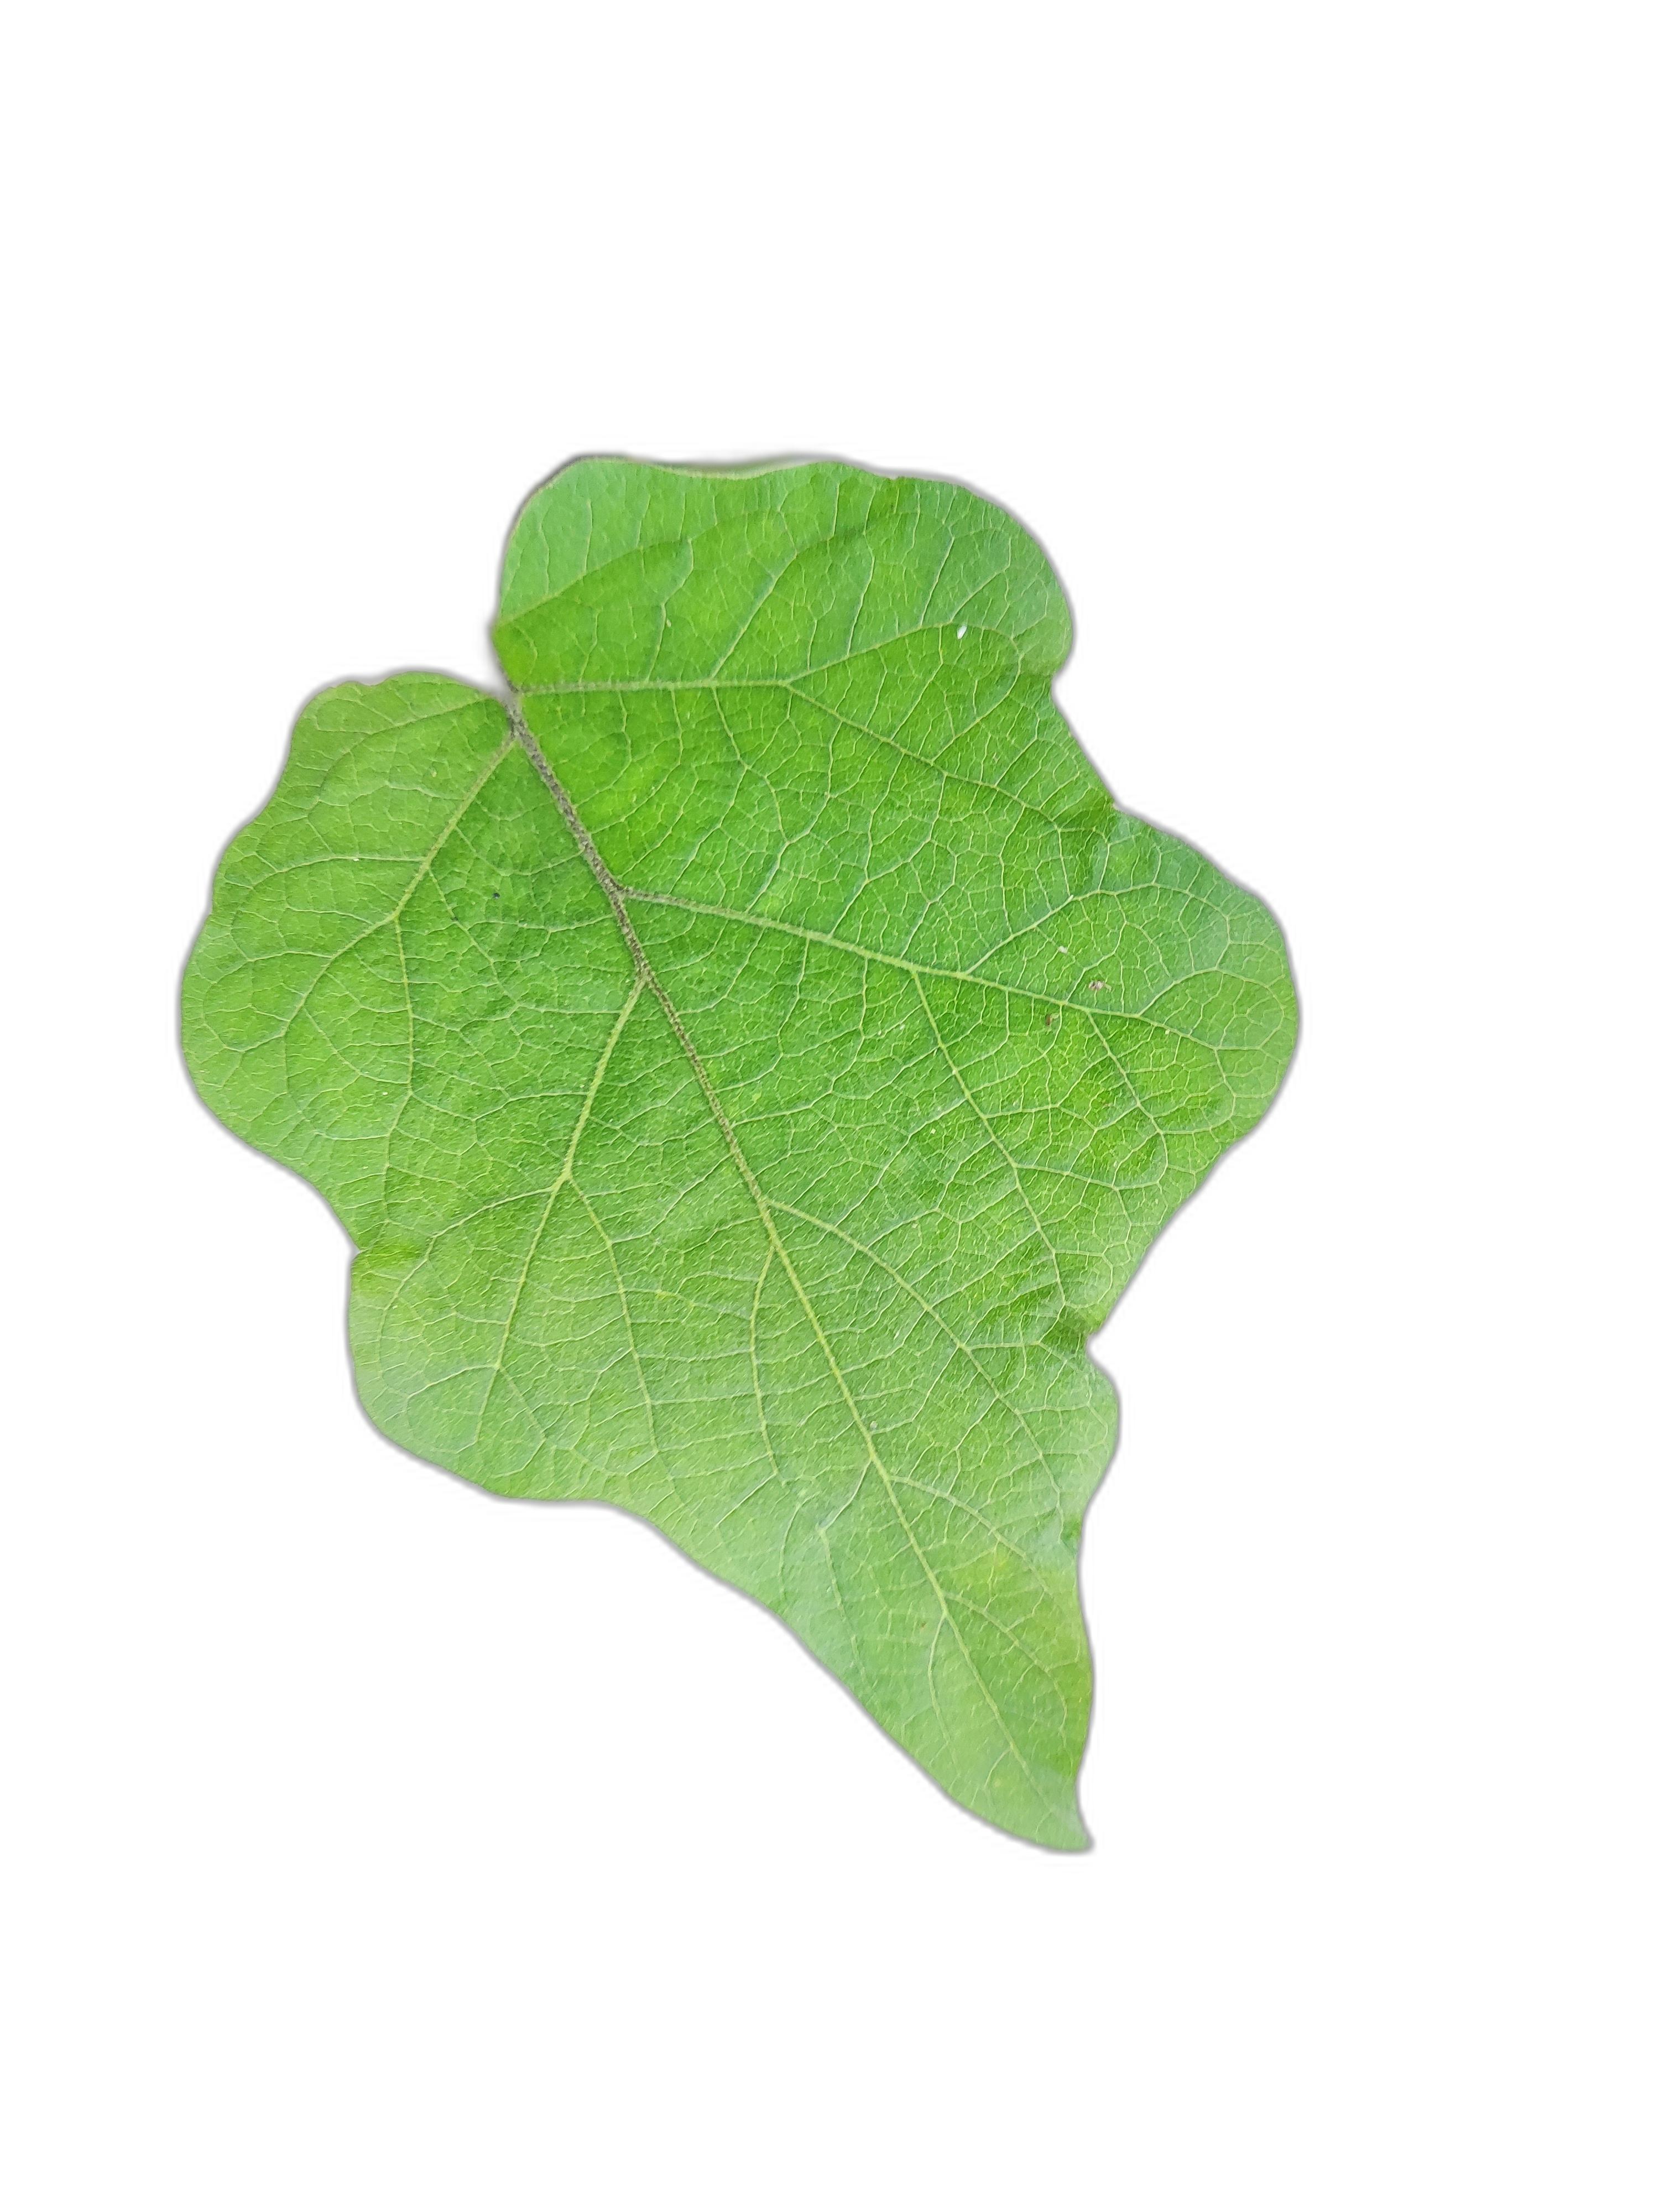
Label: Healthy Leaf